Kareem Moore

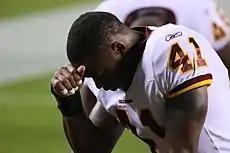
Moore with the Washington Redskins in 2009

Kareem Moore (born August 13, 1984) is an American former professional football player who was a safety in the National Football League (NFL). He was selected by the Washington Redskins in the sixth round of the 2008 NFL draft. He played college football for the Nicholls State Colonels, where he was named second-team Associated Press All-American and SLC Newcomer of the Year. Prior to Nicholls State, Moore played at Itawamba Community College, where he earned JUCO All-American honors and Ole Miss.